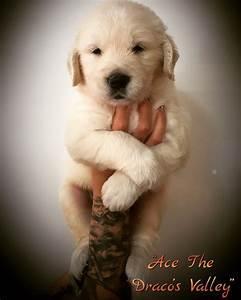
dog